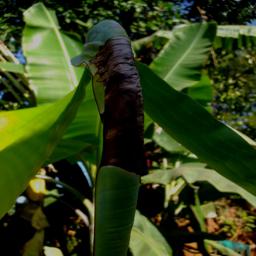
Label: MALBHOG LEAF